Brenda Beenhakker

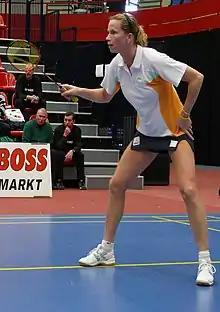

Brenda Beenhakker (born 18 February 1977) is a retired Dutch badminton player. She is the former European junior champion in the girls' singles event in 1995. She won Dutch National Championships for 8 times; 5 times in singles (1995, 1997, 1998, 1999, 2000) and 3 times in doubles (2005 – with Karina de Wit, 2006 & 2007 – with Judith Meulendijks).